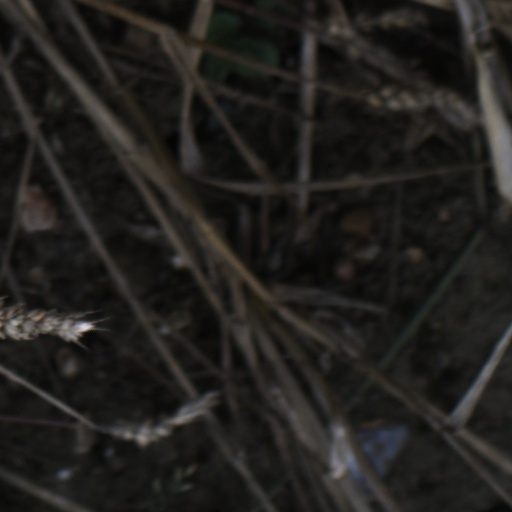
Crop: wheat